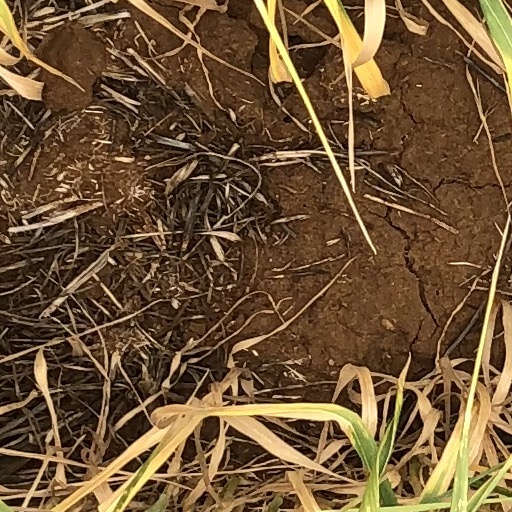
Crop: wheat